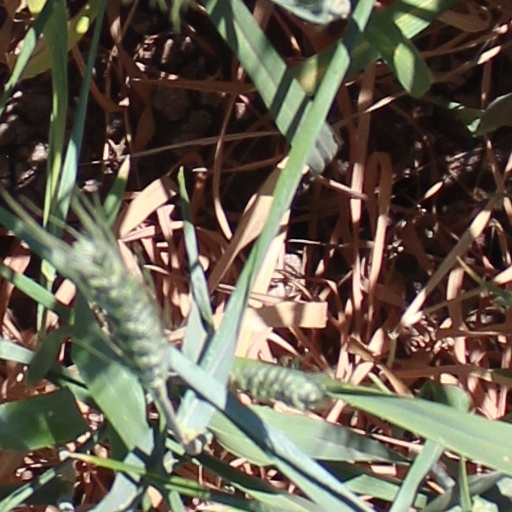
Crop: wheat